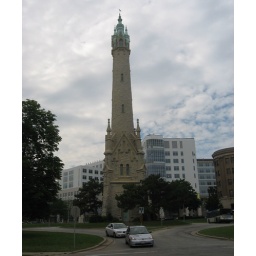
Cool-looking old water tower in Milwaukee